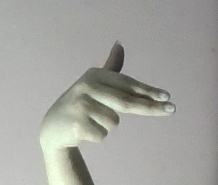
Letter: ghain